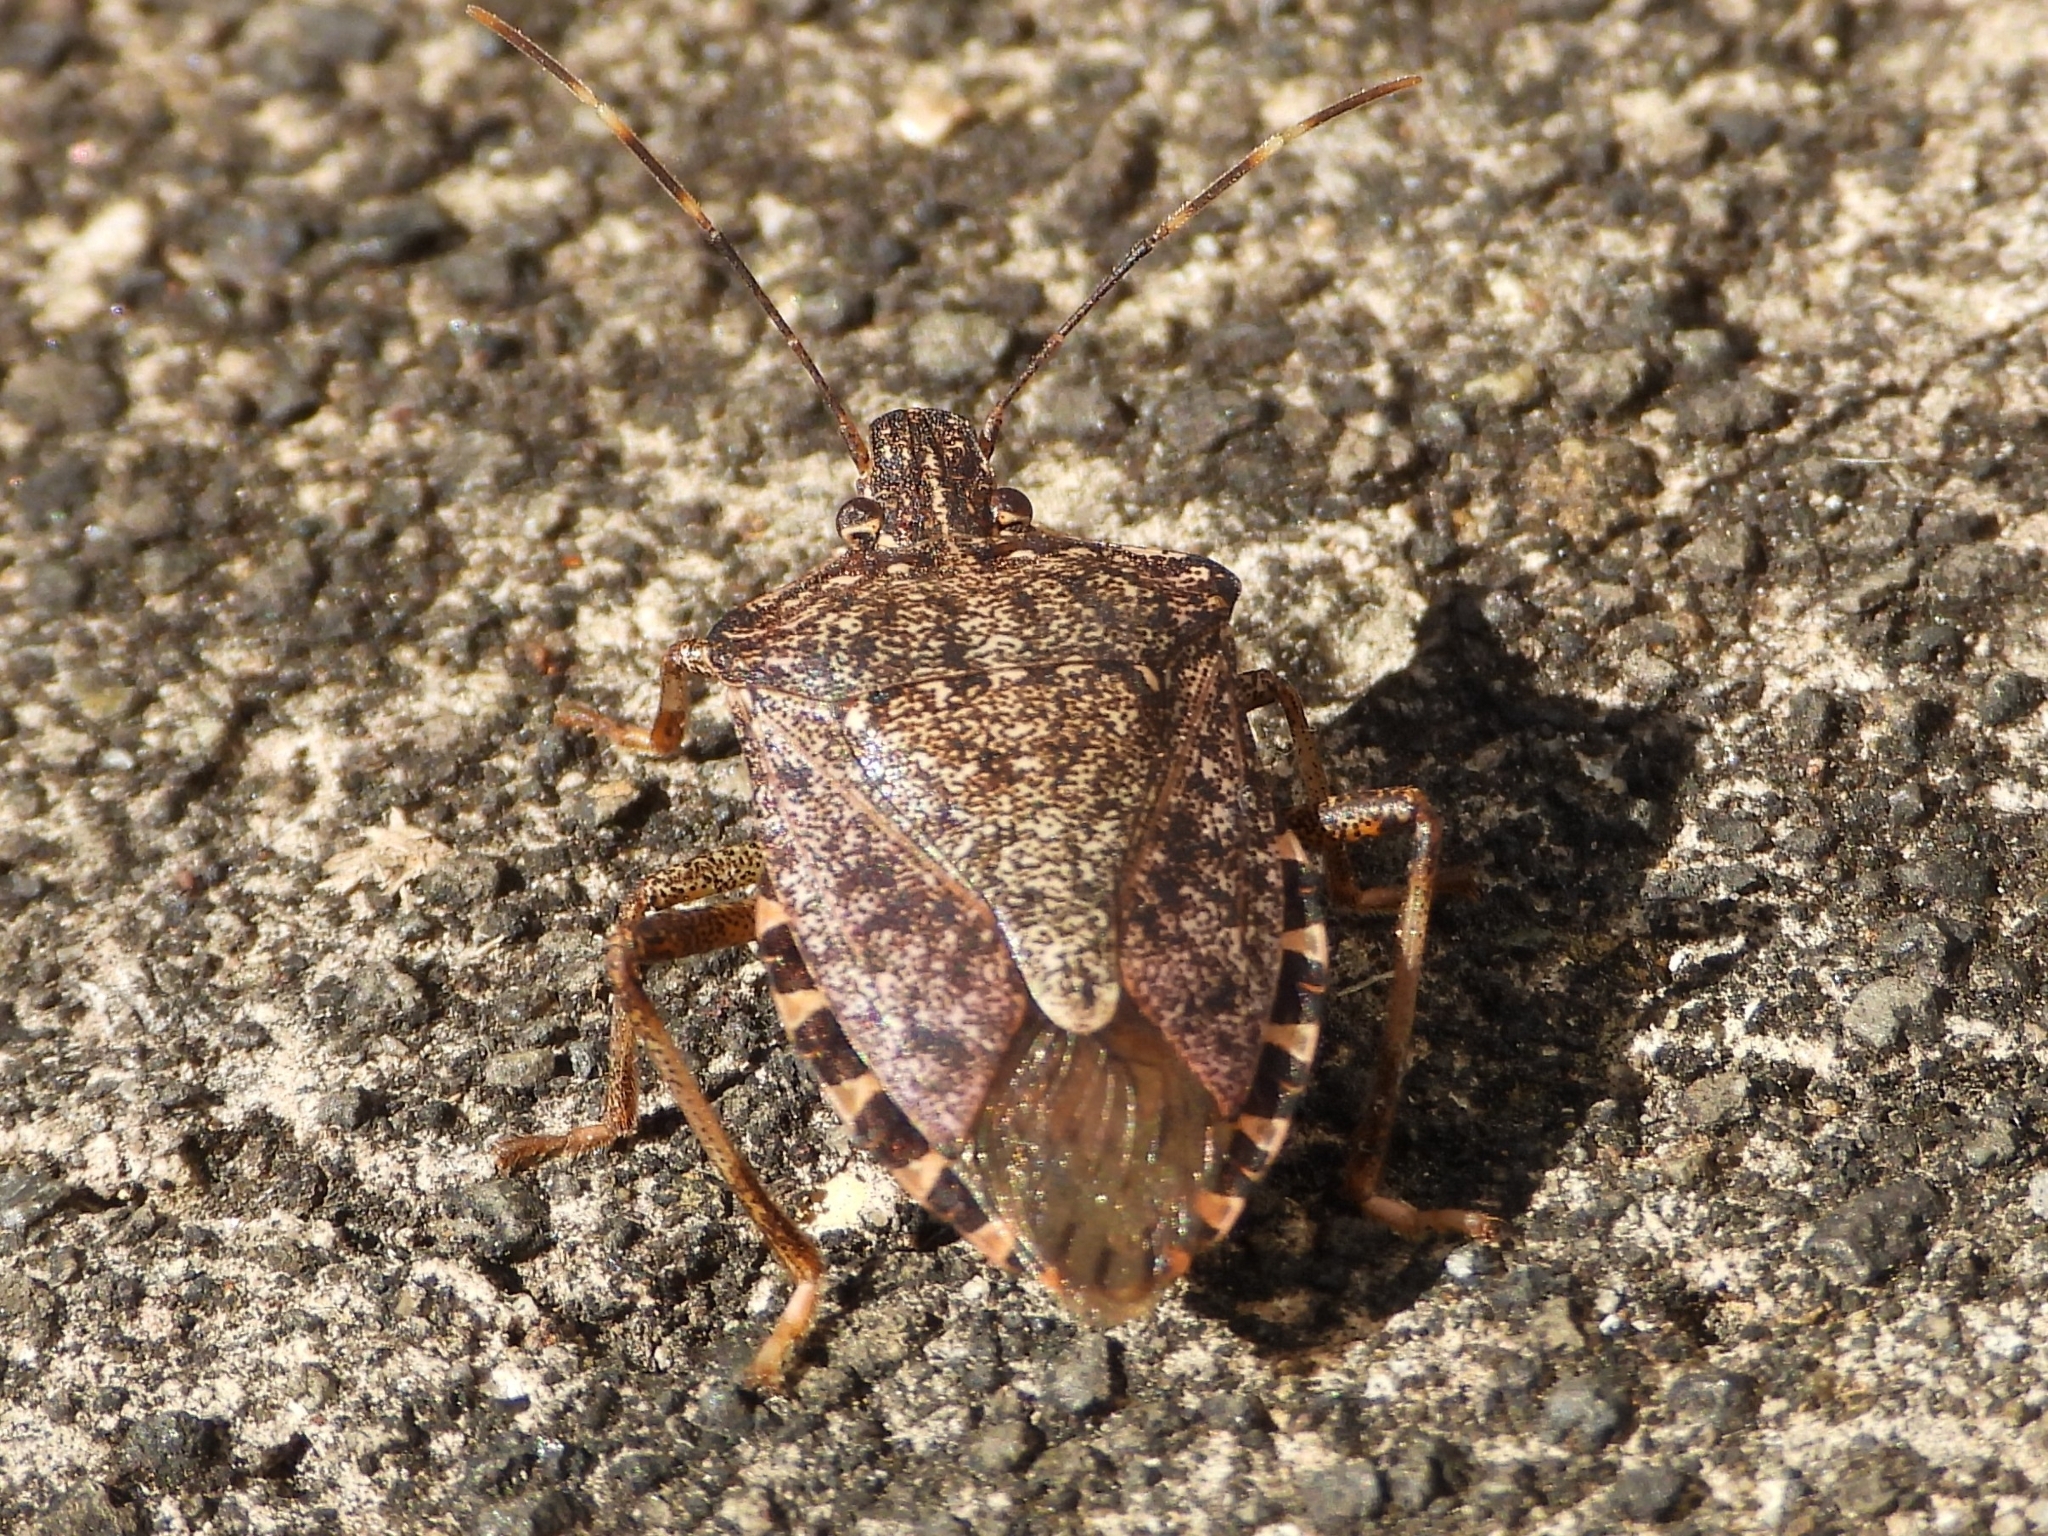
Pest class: stink_bug